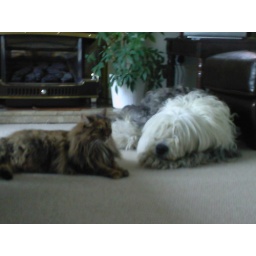
cat and dog in harmony